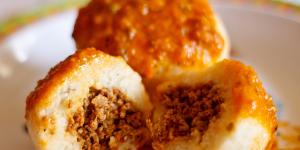
bollos pelones